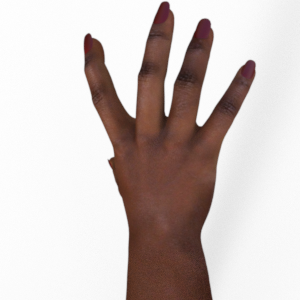
Label: paper